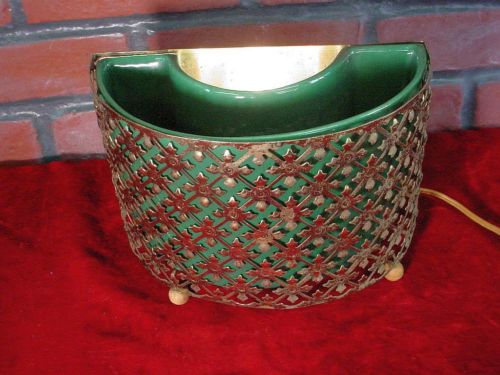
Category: lamp